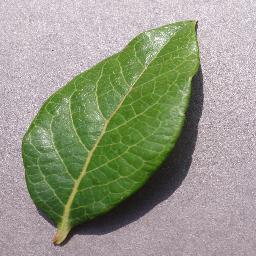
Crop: blueberry
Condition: healthy